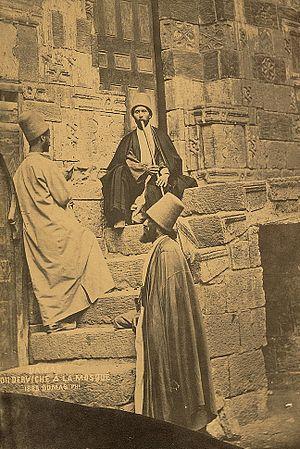
Tancrède Dumas est un photographe italien qui fut actif au Proche-Orient et en Afrique du Nord entre les années 1860 et les années 1890.